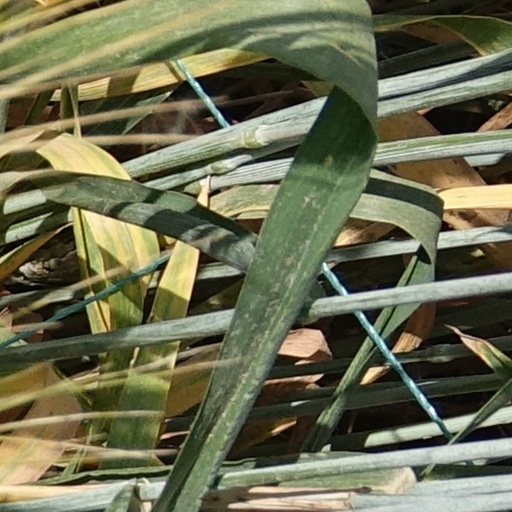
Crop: wheat